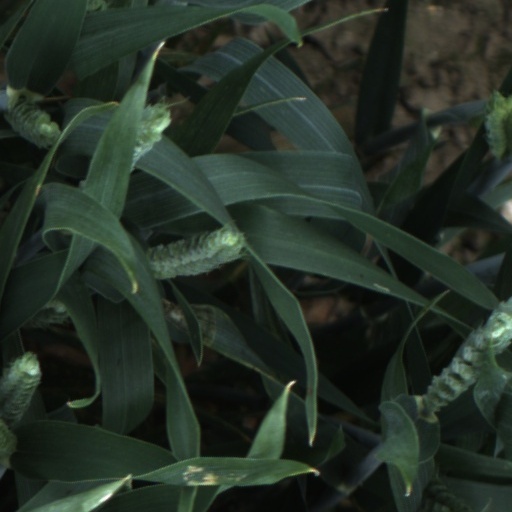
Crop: wheat